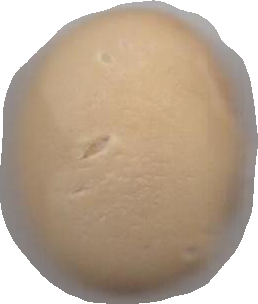
Variety: Dega